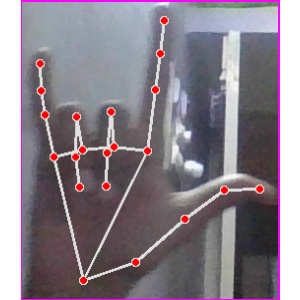
अक्षर: व